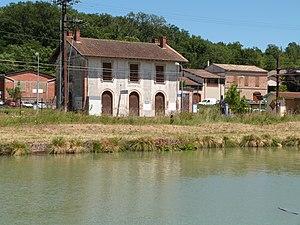
Gare ferroviaire de Dieupentale
La gare de Dieupentale est une gare ferroviaire française de la ligne de Bordeaux-Saint-Jean à Sète-Ville située sur le territoire de la commune de Dieupentale dans le département de Tarn-et-Garonne en région Occitanie.